Peter John Wilson

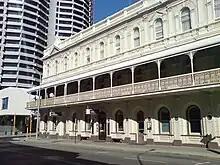
The Melbourne Hotel in Perth

In 1896, he was commissioned by investor John De Baun (1852-1912) to design the Melbourne Hotel on the corner of Hay Street and Melbourne Street (now known as Milligan Street), in Perth. He also designed the former grandstand of the West Australian Cricket Association. A year later, in 1897, he designed a shop and offices on the corner of corner Market and Bannister streets in Fremantle for Holmes Bros & Co.